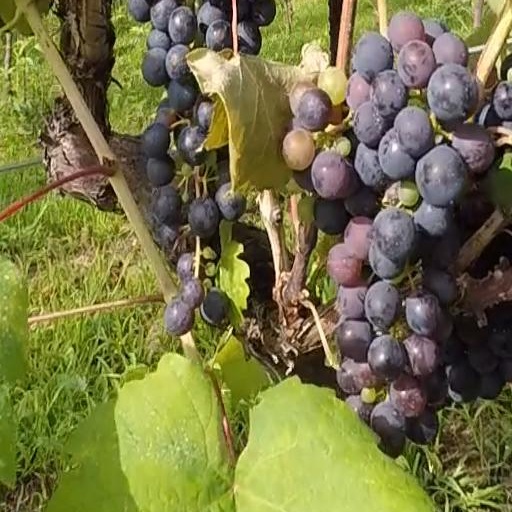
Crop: grape